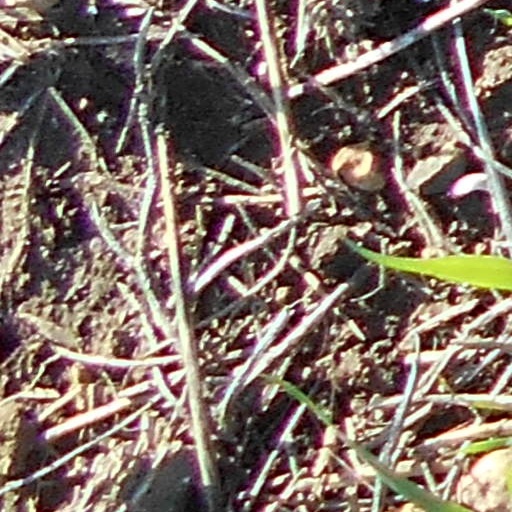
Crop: wheat